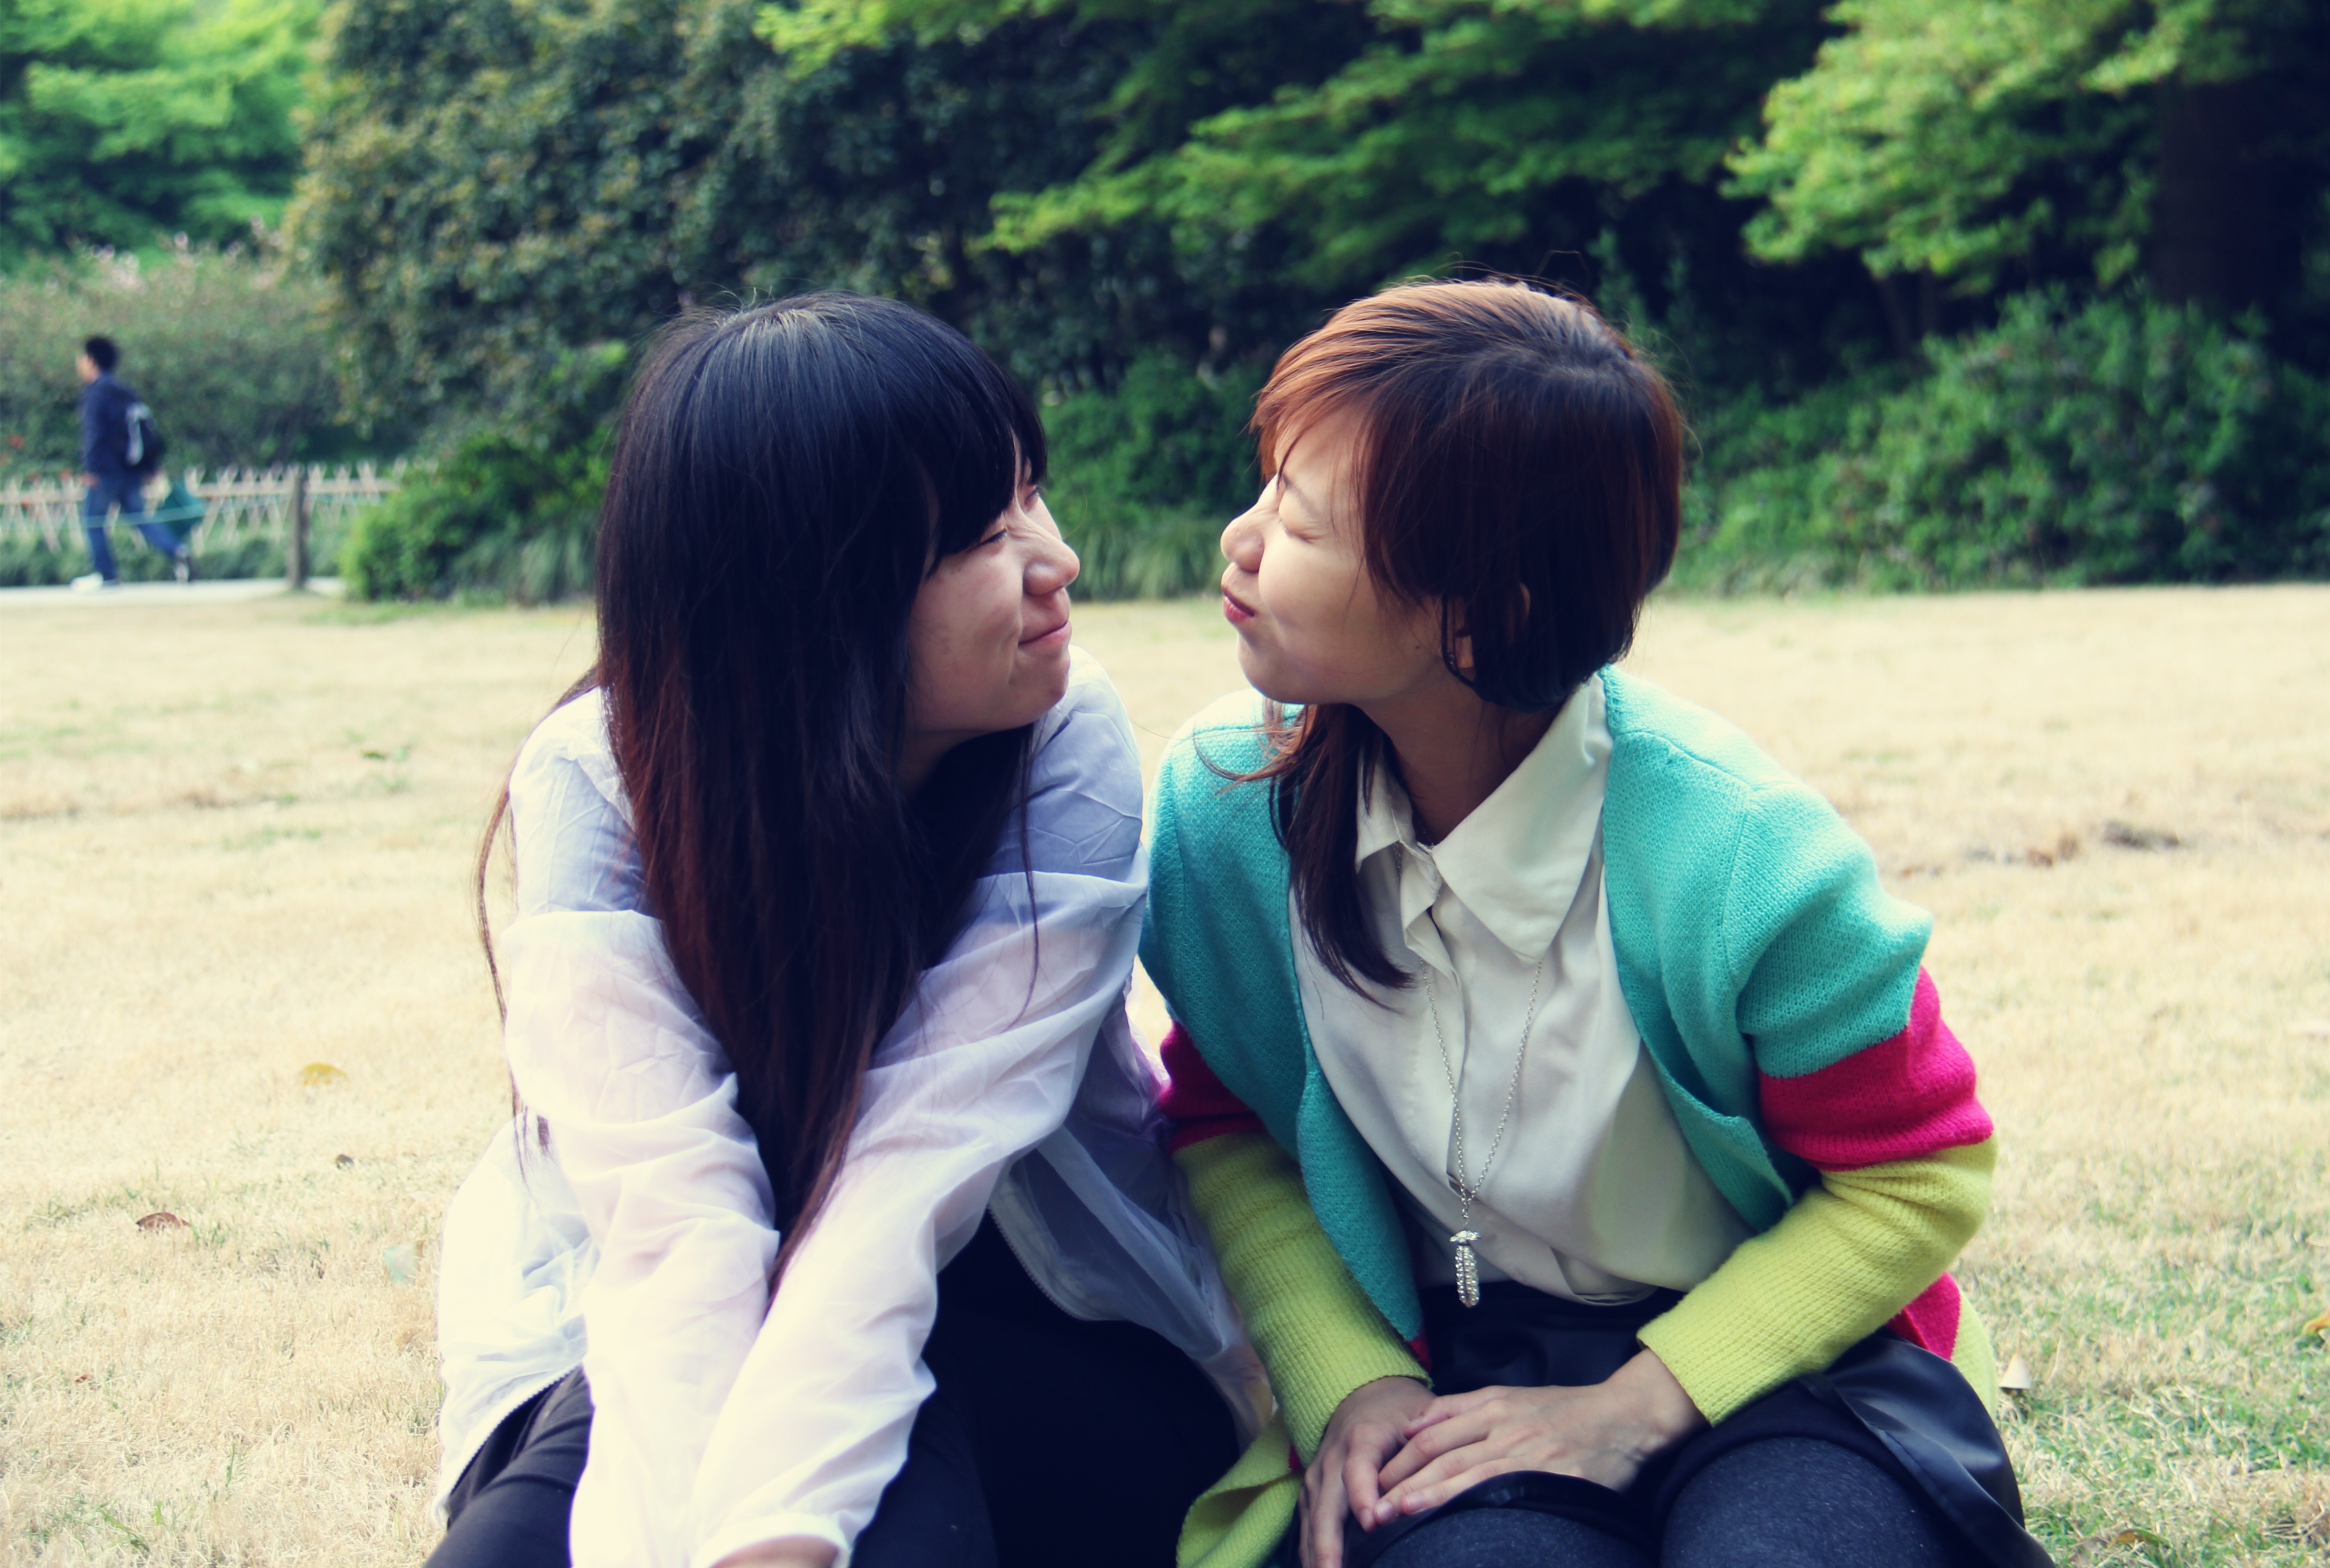
people, youth, romance, child, small fresh, interaction, girlfriends photos